Nam Định province

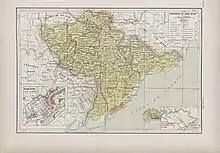
Map of Nam Dinh province in 1909

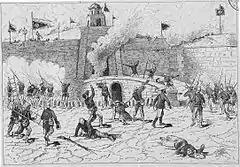
Capture of Nam Định, 1883

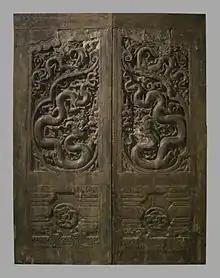
Carved wooden doors from the Phổ Minh Temple, Nam Định province (13th-14th century)

Nam Định province's borders Ninh Bình province to the southwest, Hà Nam province to the northwest, Thái Bình province to the northeast, and the Gulf of Tonkin to the southeast. As of 2022, it is the 52nd largest province by area and the 13th most populous province of Vietnam. Vân Cù village, Nam Định is the place of origin of Phở.